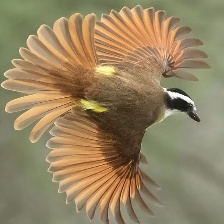
Species: GREAT KISKADEE
Scientific name: PITANGUS SULPHURATUS